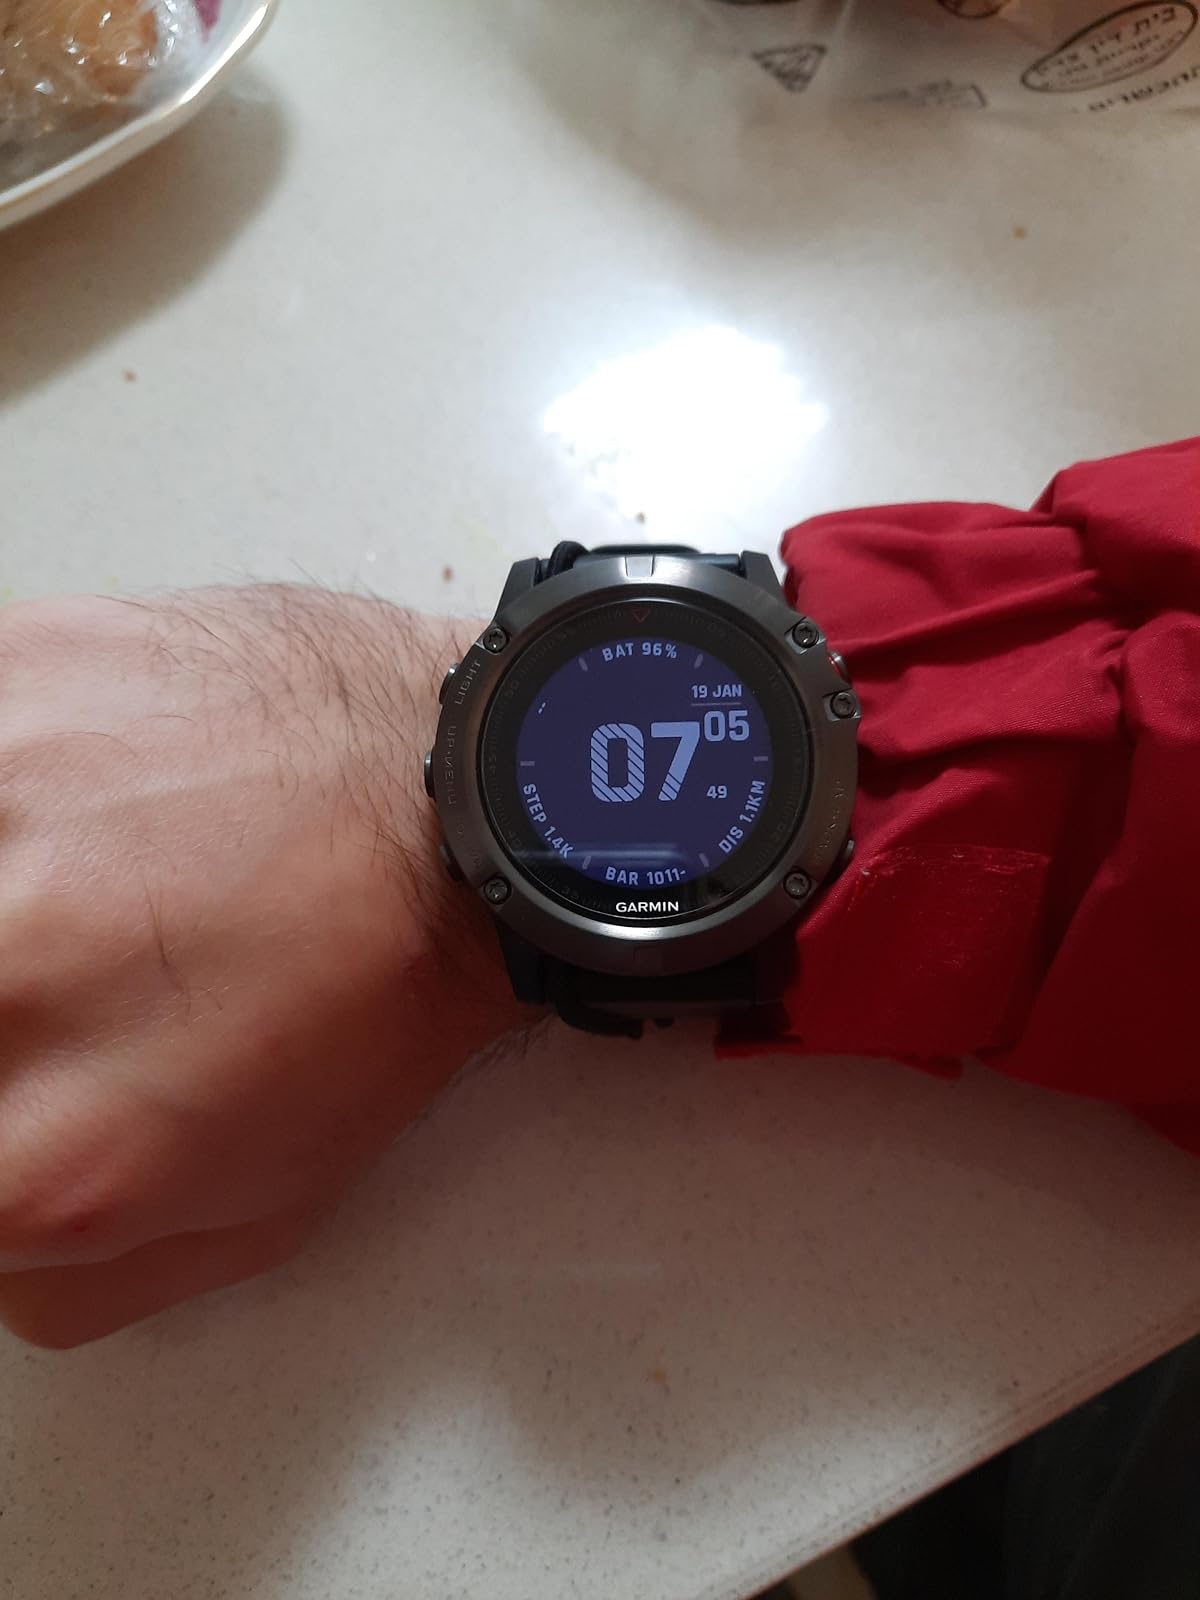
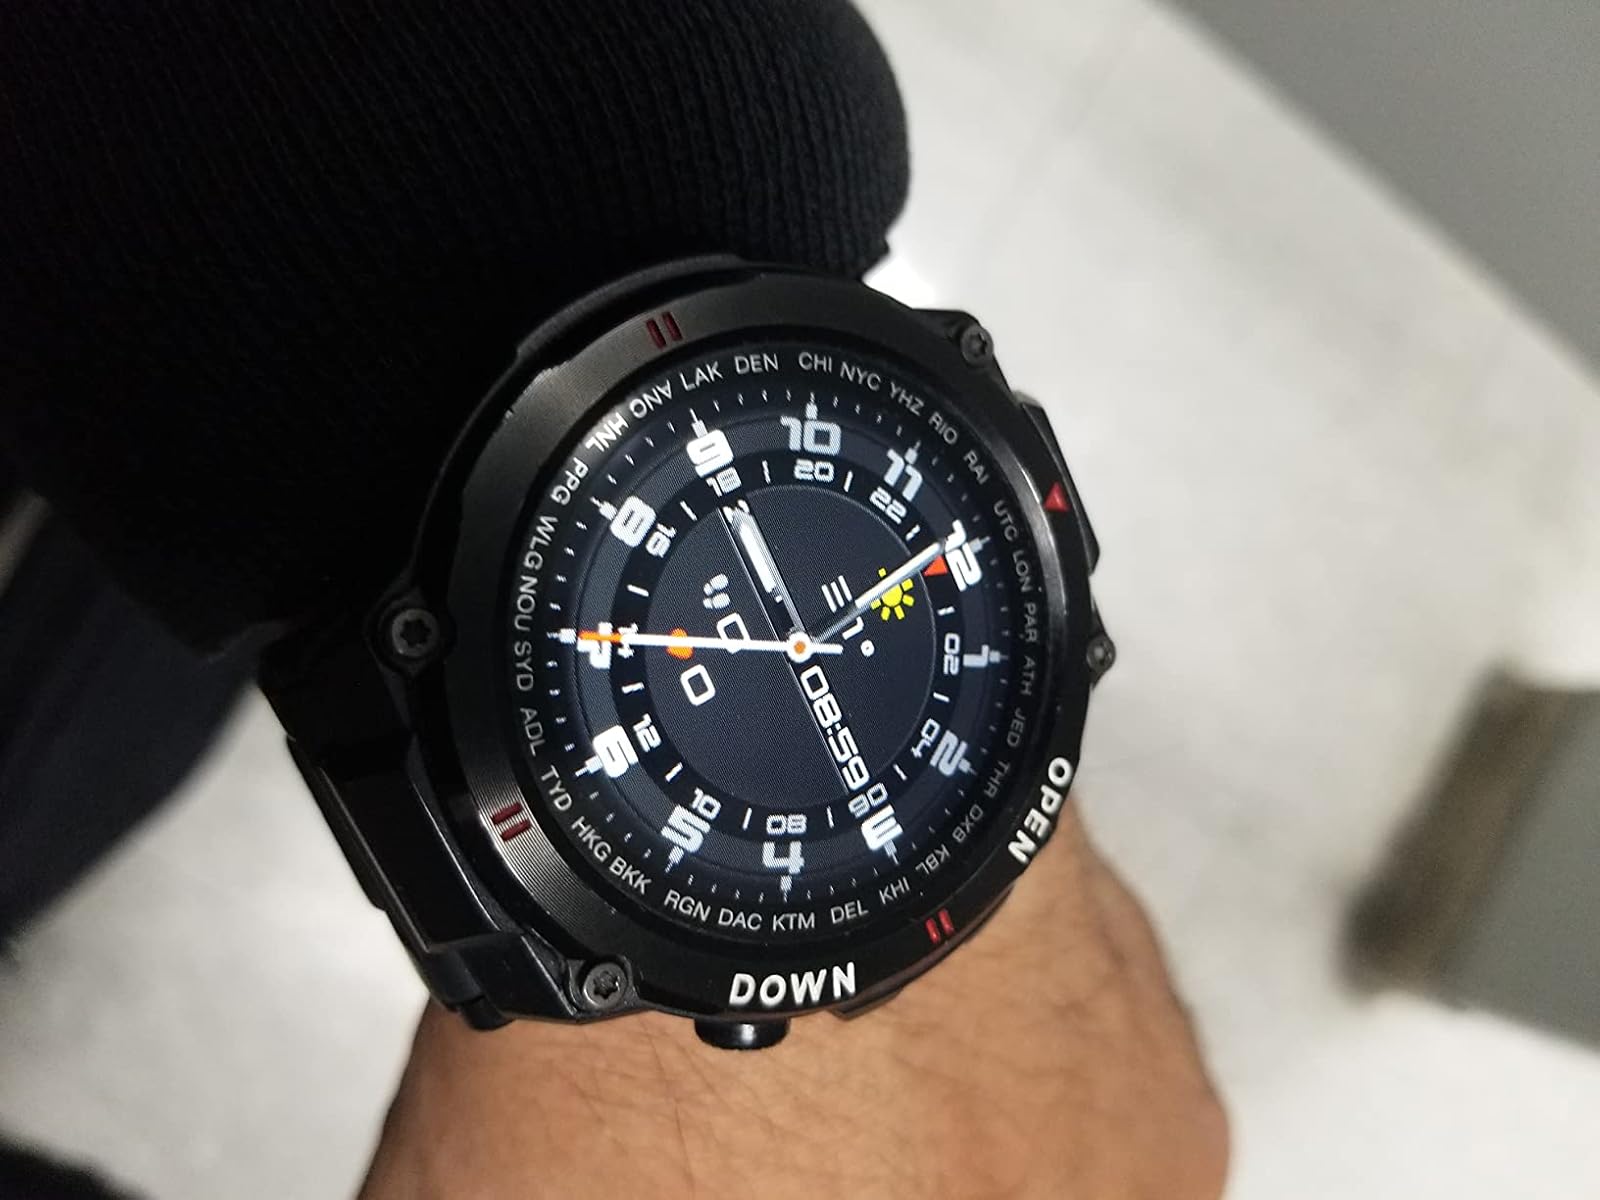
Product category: smartwatch
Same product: no